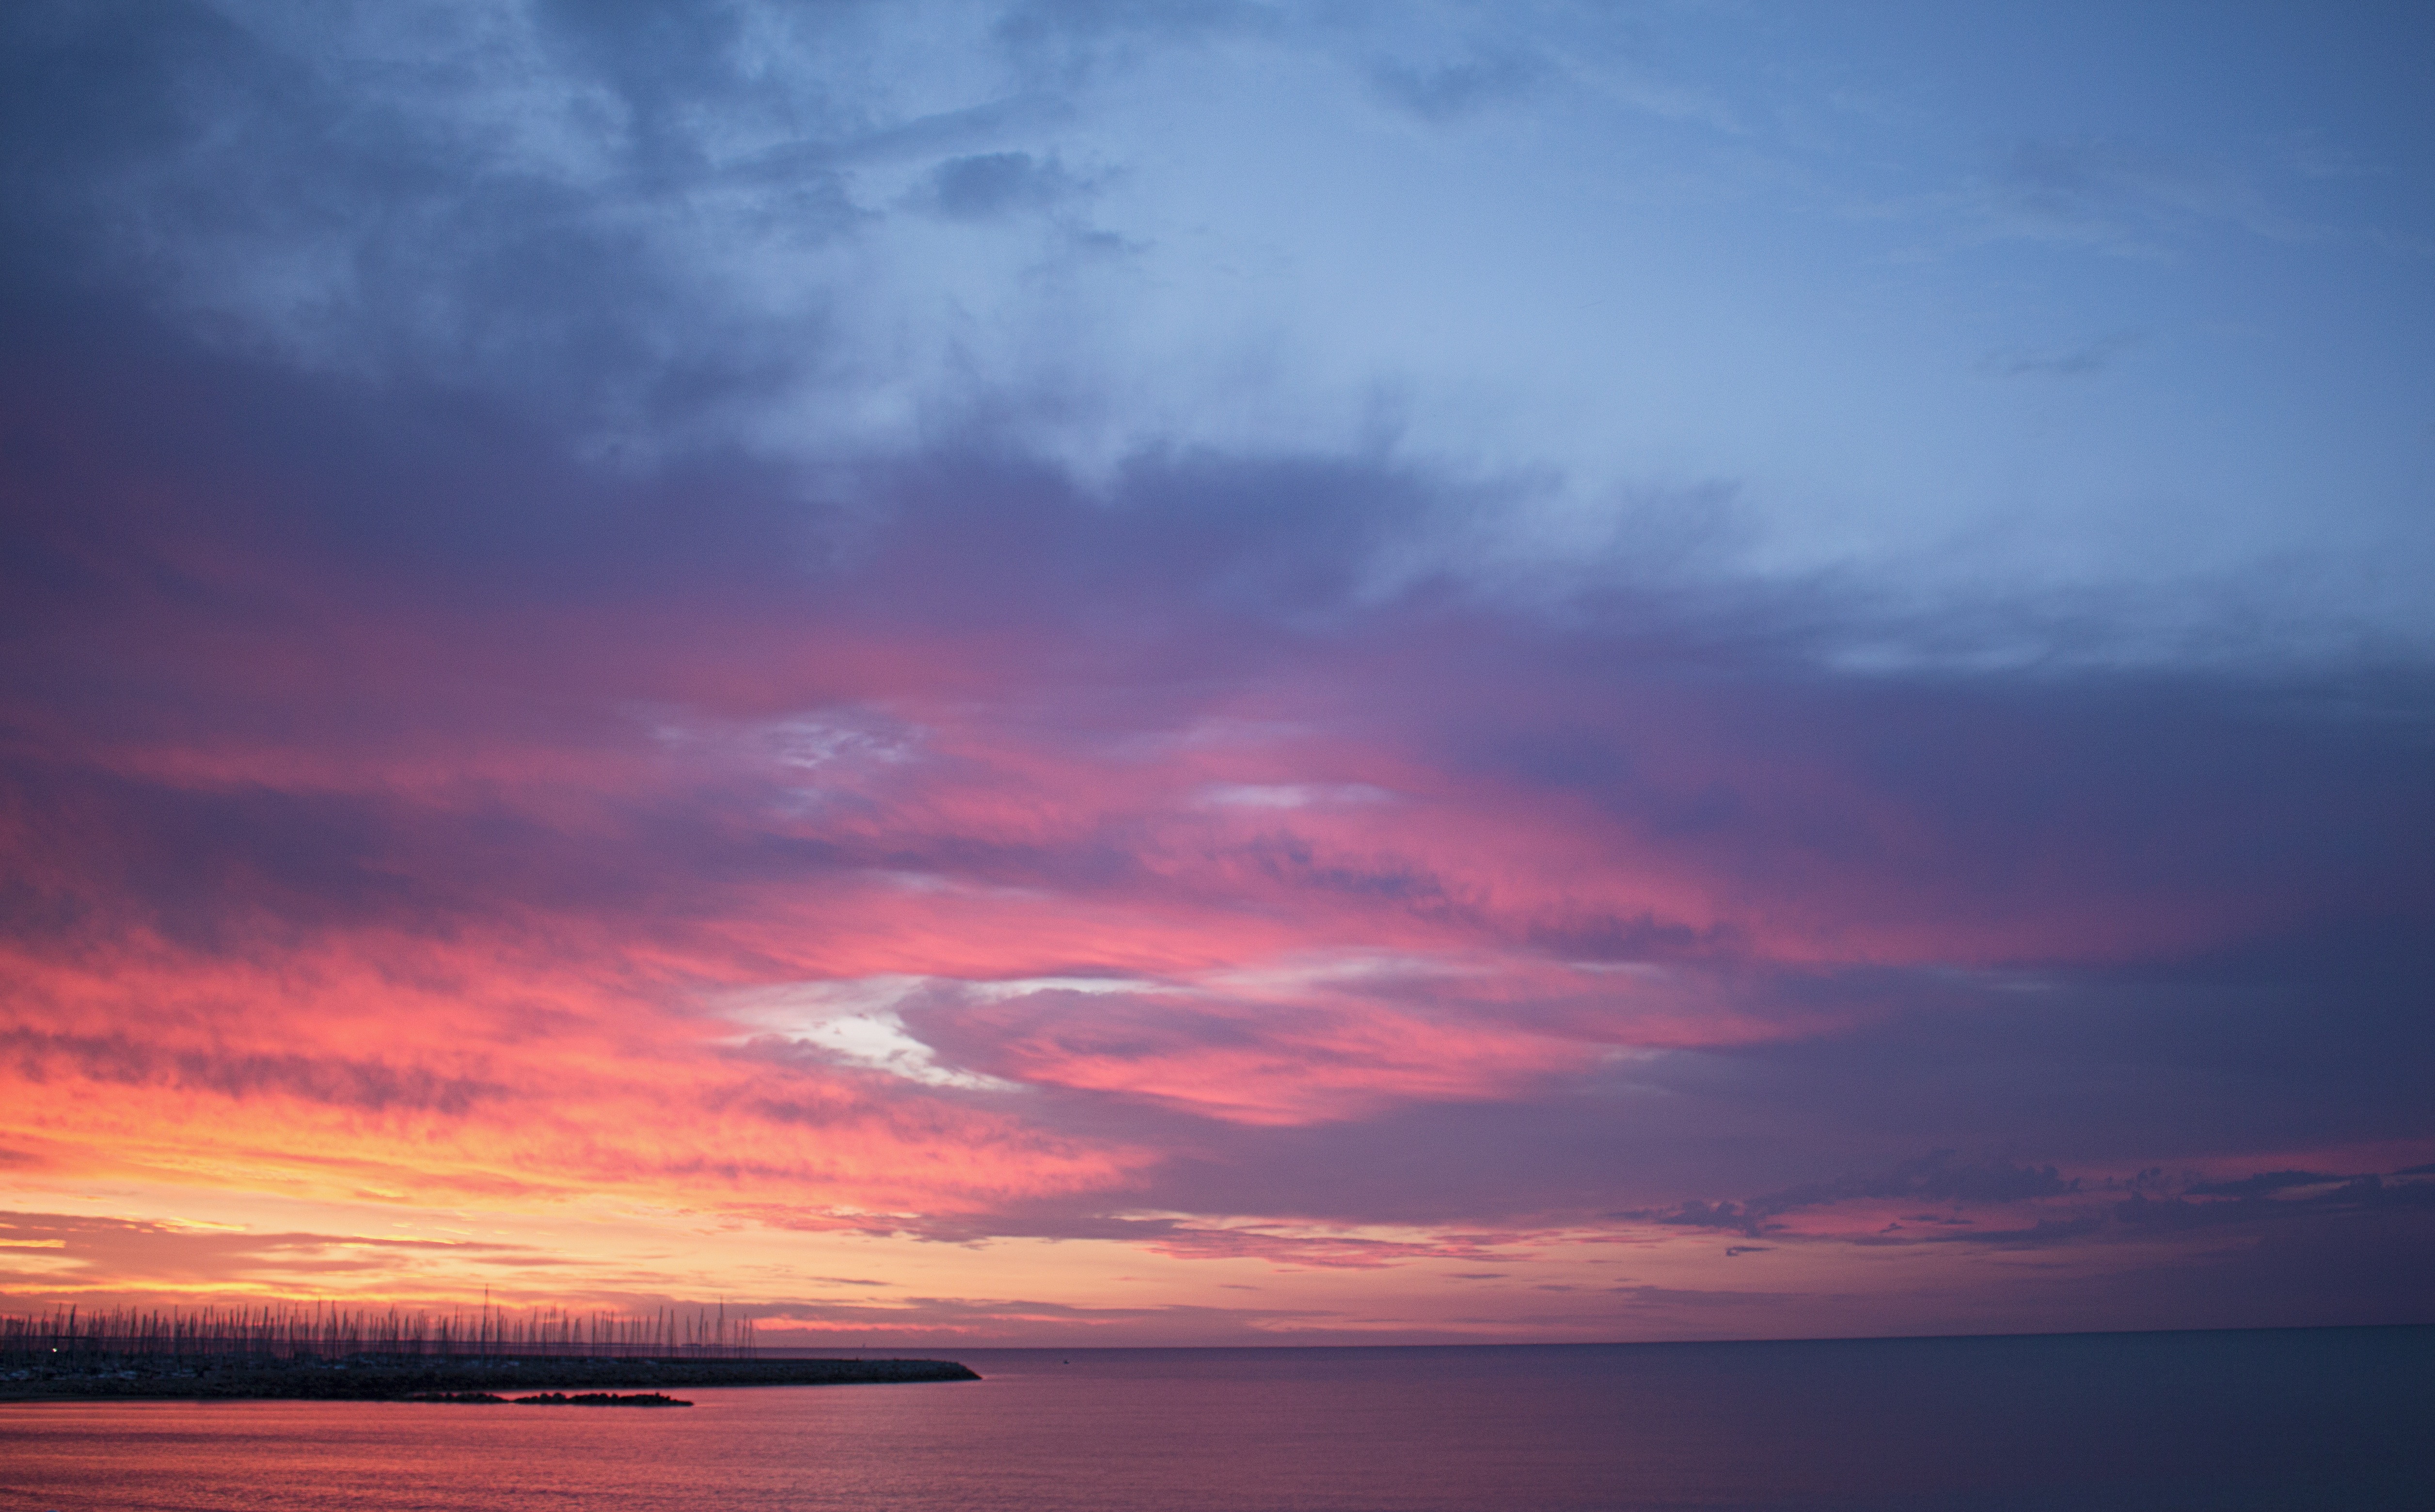
sea, ocean, horizon, cloud, sky, sunrise, sunset, dawn, atmosphere, dusk, cumulus, afterglow, red sky at morning